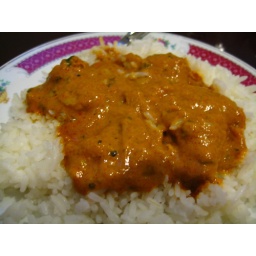
Leftover homemade chicken tikka masala (mostly sauce but that's the best part!) over leftover Jasmine white rice